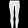
Label: Trouser